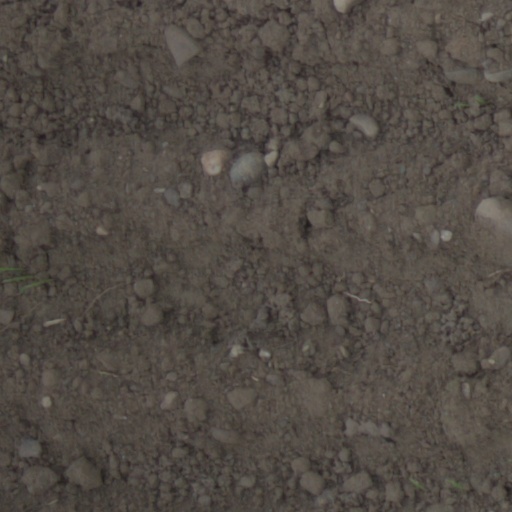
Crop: wheat